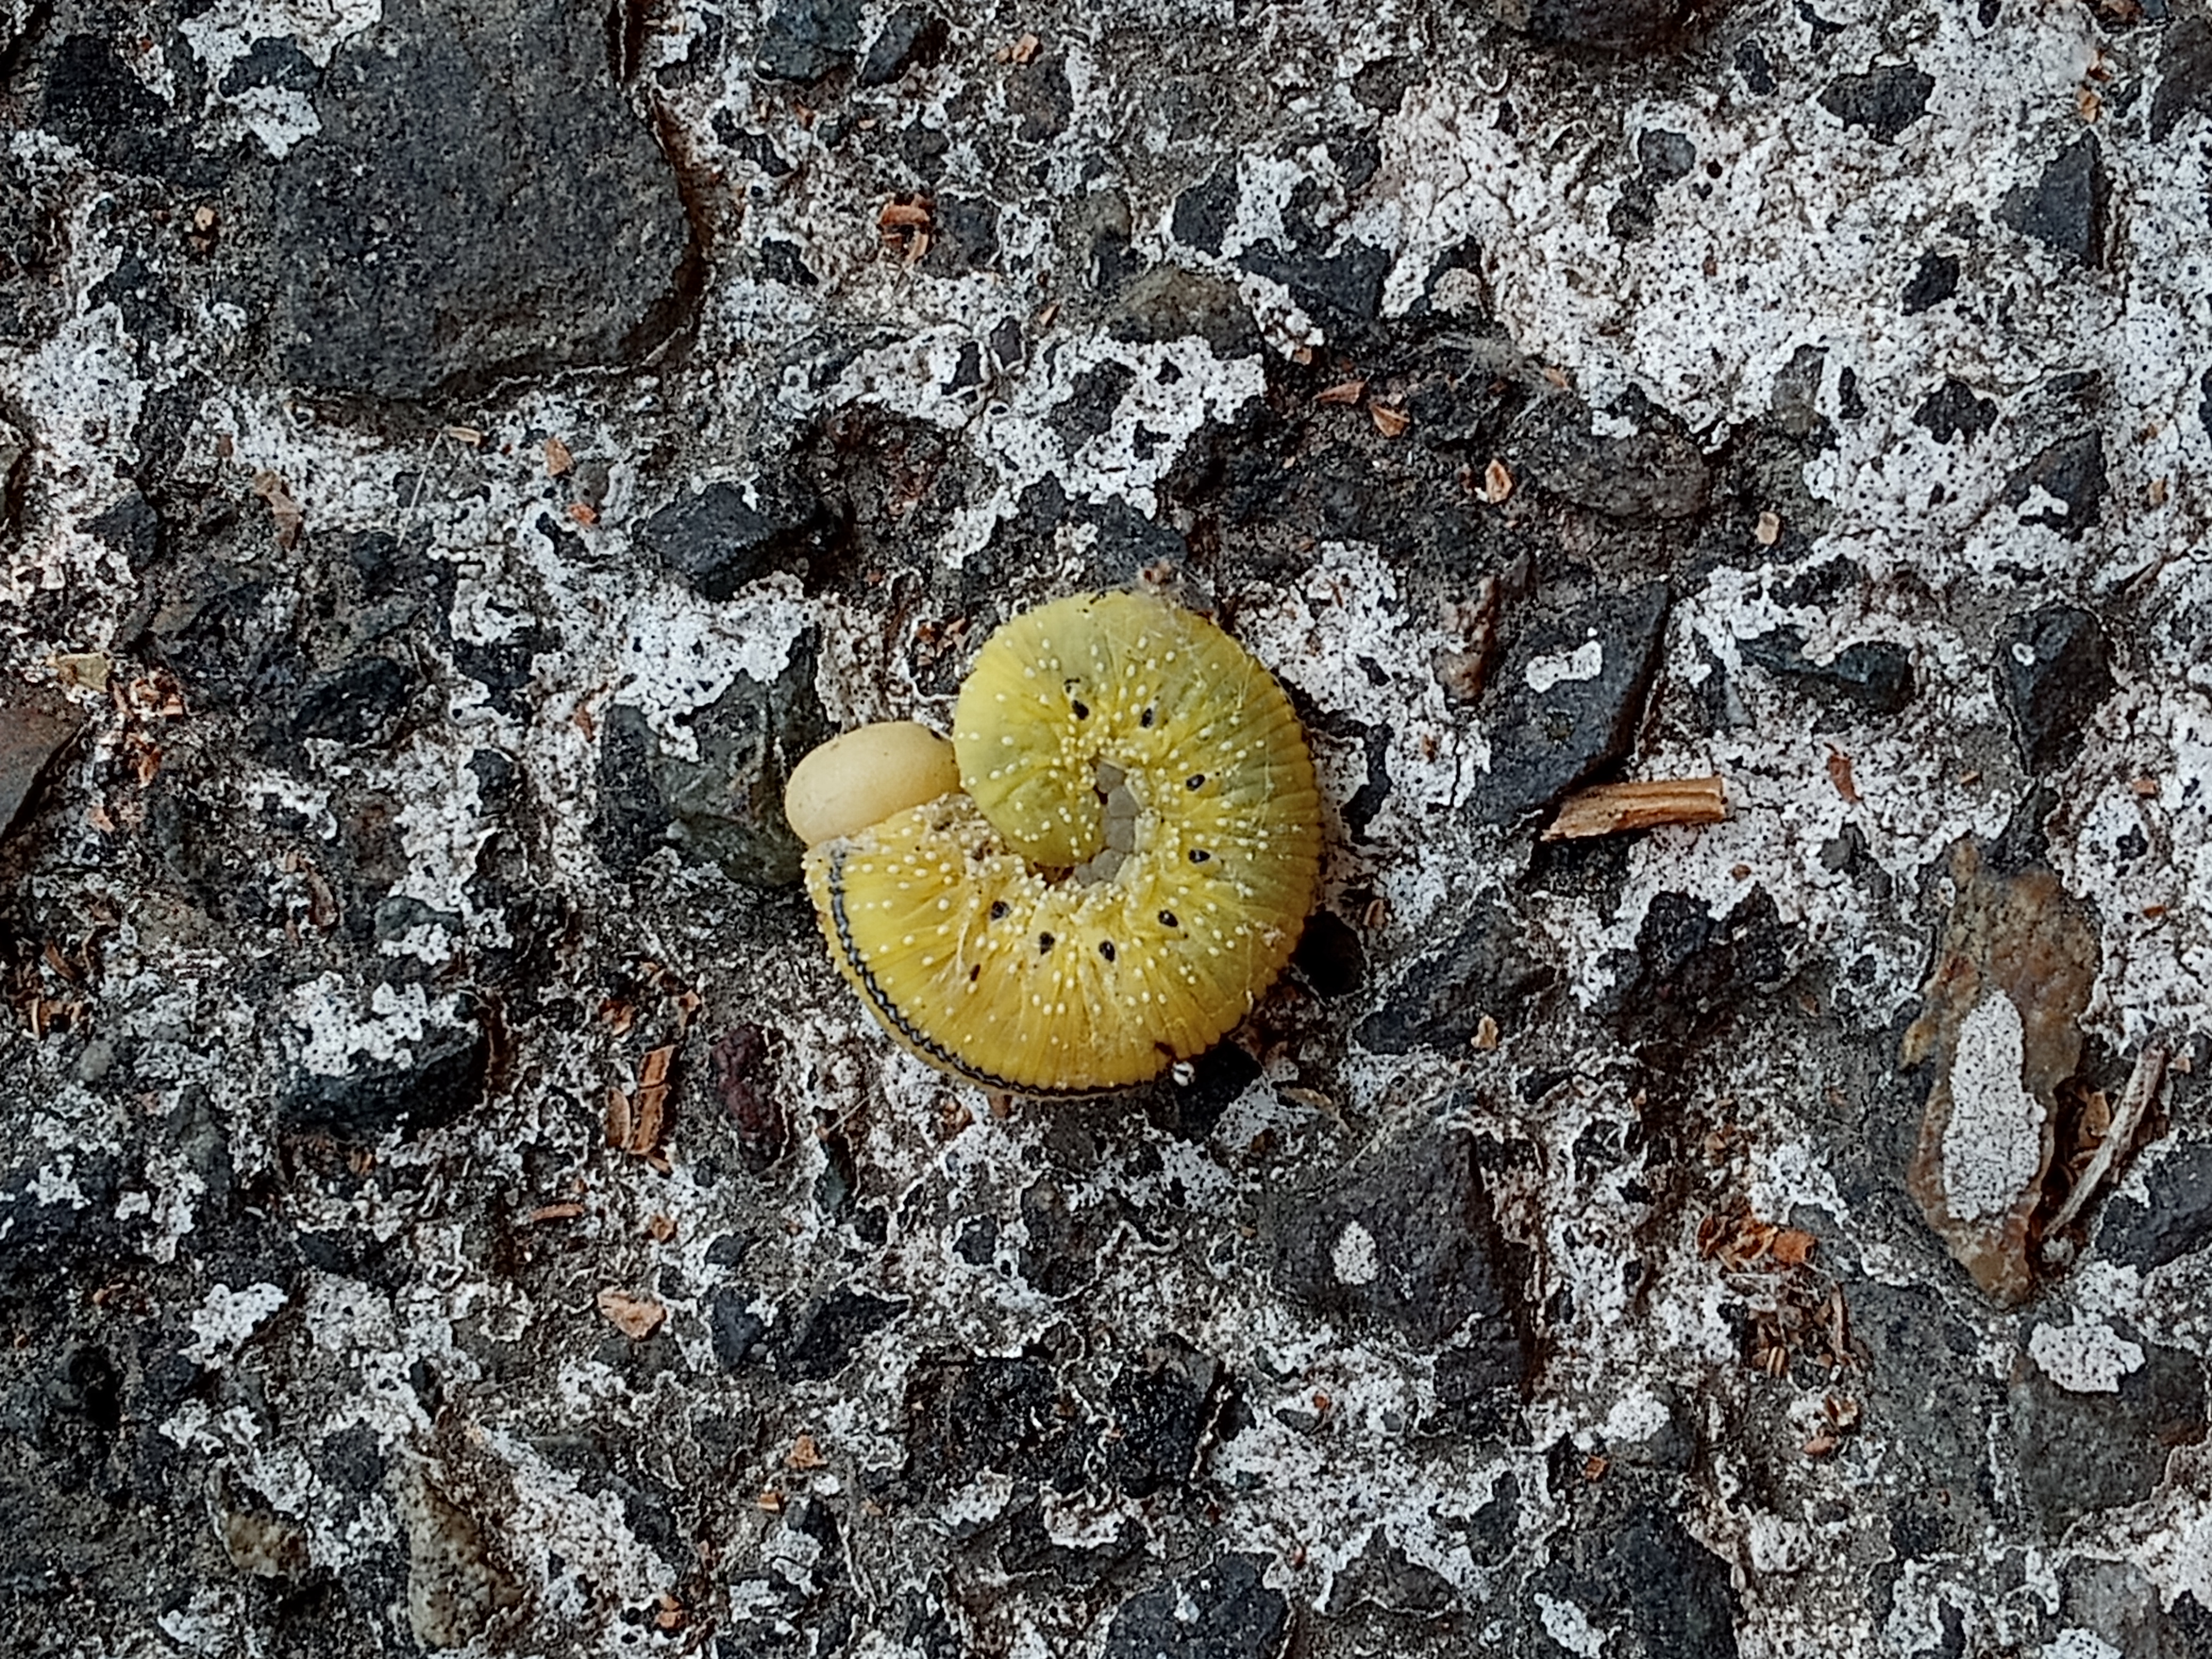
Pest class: occasional_pest